Wakana Aoi

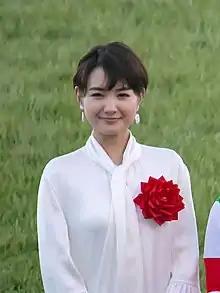
Aoi in 2018

is a Japanese actress and former singer. In March 2017, she landed the lead role in NHK's 97th Asadora, "Laugh It Up!", which aired from October 2017 to March 2018.